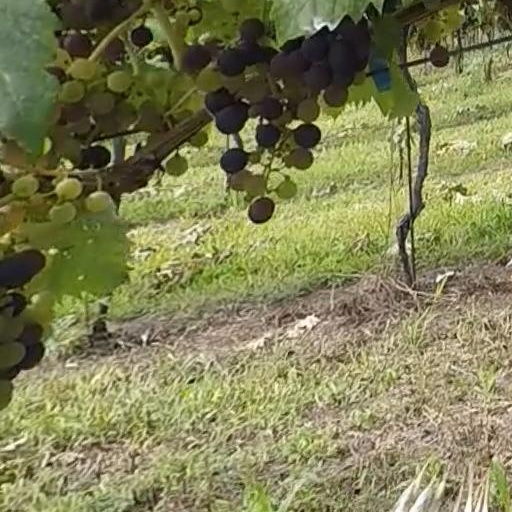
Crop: grape